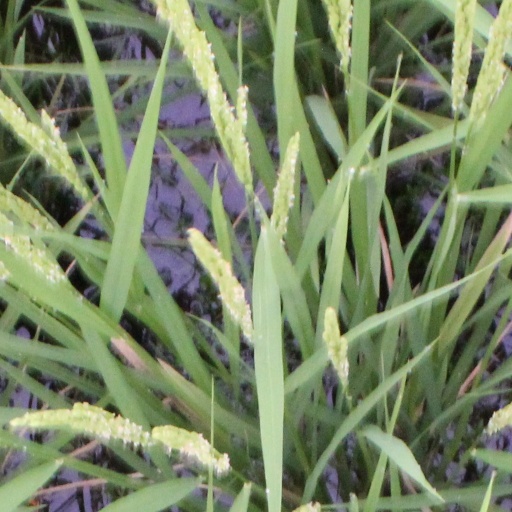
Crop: rice